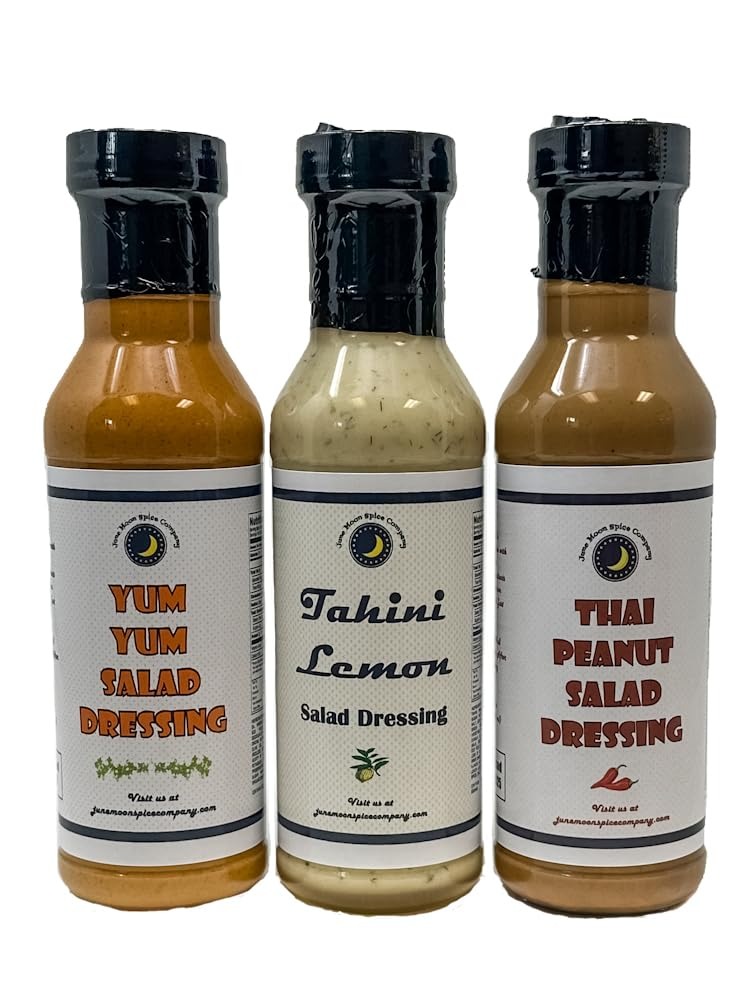
Item Name: Premium | SALAD DRESSING | Variety 3 Pack | Tahini Lemon | Yum Yum | Thai Peanut | Low Cholesterol | Crafted in Small Batches with Farm Fresh Herbs for Premium Flavor and Zest
Bullet Point 1: Enjoy this MOUTHWATERING collection of exotic salad dressings. Time to shake things up a bit! You'll receive three DELICIOUS salad dressings: Tahini Lemon, Thai Peanut and Yum Yum!
Bullet Point 2: TAHINI LEMON SALAD DRESSING | Enjoy a big hearty salad with CLASSIC Tahini Lemon Salad Dressing. Tahini is made from ground sesame seeds and is MOUTHWATERING when combined with olive oil and fresh lemon juice to make a creamy delicious salad dressing with just a hint or garlic and turmeric!
Bullet Point 3: THAI PEANUT SALAD DRESSING | Enjoy salad night with CLASSIC Thai Peanut Salad Dressing. To make this salad dressing so mouthwatering, we add rice wine vinegar, soy sauce and ginger to a creamy peanut sauce and a hint of sriracha and garlic!
Bullet Point 4: YUM YUM SALAD DRESSING | Who doesn't like the Japanese CLASSIC Yum Yum dressing? But FRESHLY MADE YUM YUM dressing with PREMIUM ingredients is even better, right? Of course it is! Enjoy your SALAD!
Bullet Point 5: Buy today and enjoy! Sturdy BPA free 12 oz. bottles comes with reusable screw tops.
Bullet Point 6: ✨ Crafted with high-quality ingredients and bursting with flavor, our dressings are the perfect way to add excitement to your salads.
Bullet Point 7: ✨ Versatile dressings that can also be used as marinades, dips, or sauces for your favorite dishes.
Bullet Point 8: ✨ Impress your family and friends with a variety of delicious dressings that will take your salads from ordinary to extraordinary.
Bullet Point 9: ✨ Unlock a world of culinary possibilities and elevate your salads with our Salad Dressing Variety 3 Pack! 🌿🍋🥜
Bullet Point 10: Buy today and enjoy! Sturdy BPA free 12 fl. oz. bottles comes with reusable screw tops.
Product Description: Introducing our Salad Dressing Variety 3 Pack, featuring three delicious dressings to elevate your salads to new heights! Ideal for health-conscious foodies, salad lovers, and anyone looking to add a burst of flavor to their meals. Unlock a world of culinary possibilities and elevate your salads with our Salad Dressing Variety 3 Pack!
Value: 36.0
Unit: Ounce

Price: 26.88